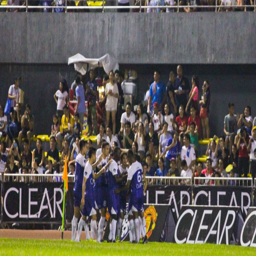
person celebrates their goal near fans .